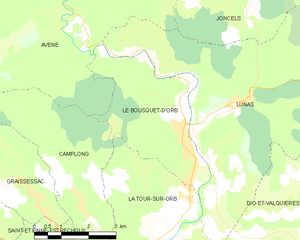
Carte de la commune française de code INSEE 34038 - Le Bousquet-d'Orb
Le Bousquet-d'Orb est une commune française située dans le département de l'Hérault en région Occitanie.